Athenaeum Illustre of Amsterdam

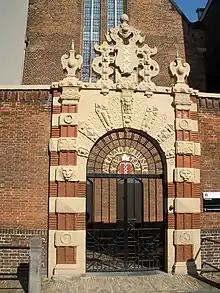
The Baroque gate of the "Agnietenkapel", which was originally made in 1571, was moved here in 1631, and today has an iron gate attached that spells out "Athenaeum Illustre 1632-1921"

Athenaeum Illustre, or Amsterdamse Atheneum, was a city-sponsored 'illustrious school' founded after the beeldenstorm in the old "Agnieten" chapel on the Oudezijds Voorburgwal 231 in Amsterdam, Netherlands. Famous scientists such as Caspar Barlaeus, Gerardus Vossius, Martinus Hortensius, , and Petrus Camper taught here.